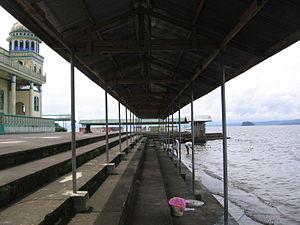
Bacolod-Kalawi est une localité de la province de Lanao du Sud, aux Philippines. En 2015, elle compte 20 841 habitants.